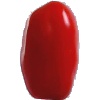
Label: Tomato 2